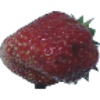
Label: strawberry_wedge